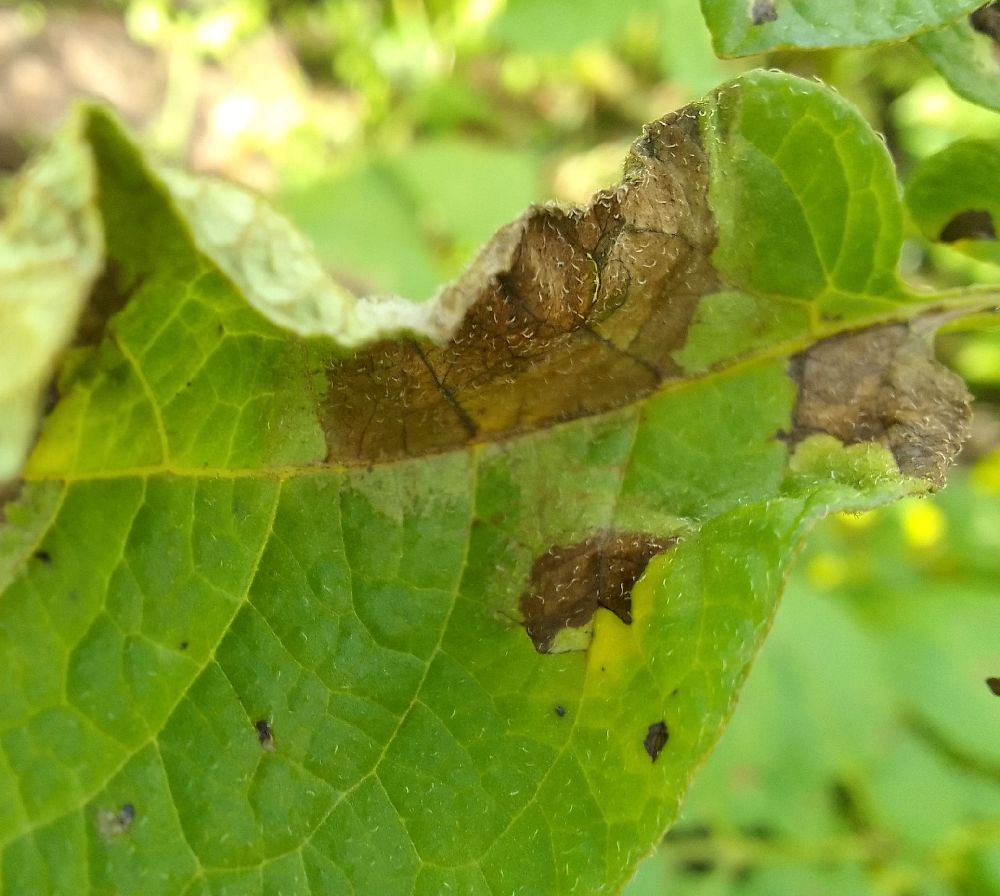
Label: Late blight